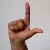
The image shows a hand gesture representing the letter 'L' in Indian Sign Language.